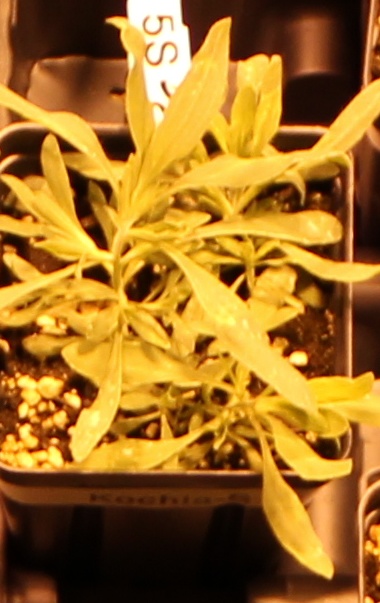
Label: Kochia